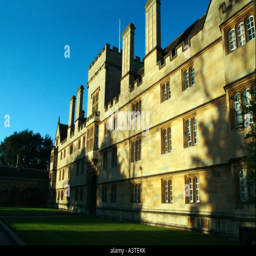
evening view of the front